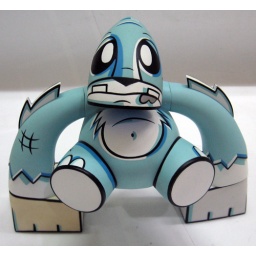
SMASh by Toy2R. I got the bliue/aqua, goofy faced one :) cute monkey